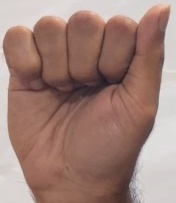
ASL sign: A